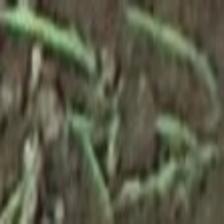
Label: clustered